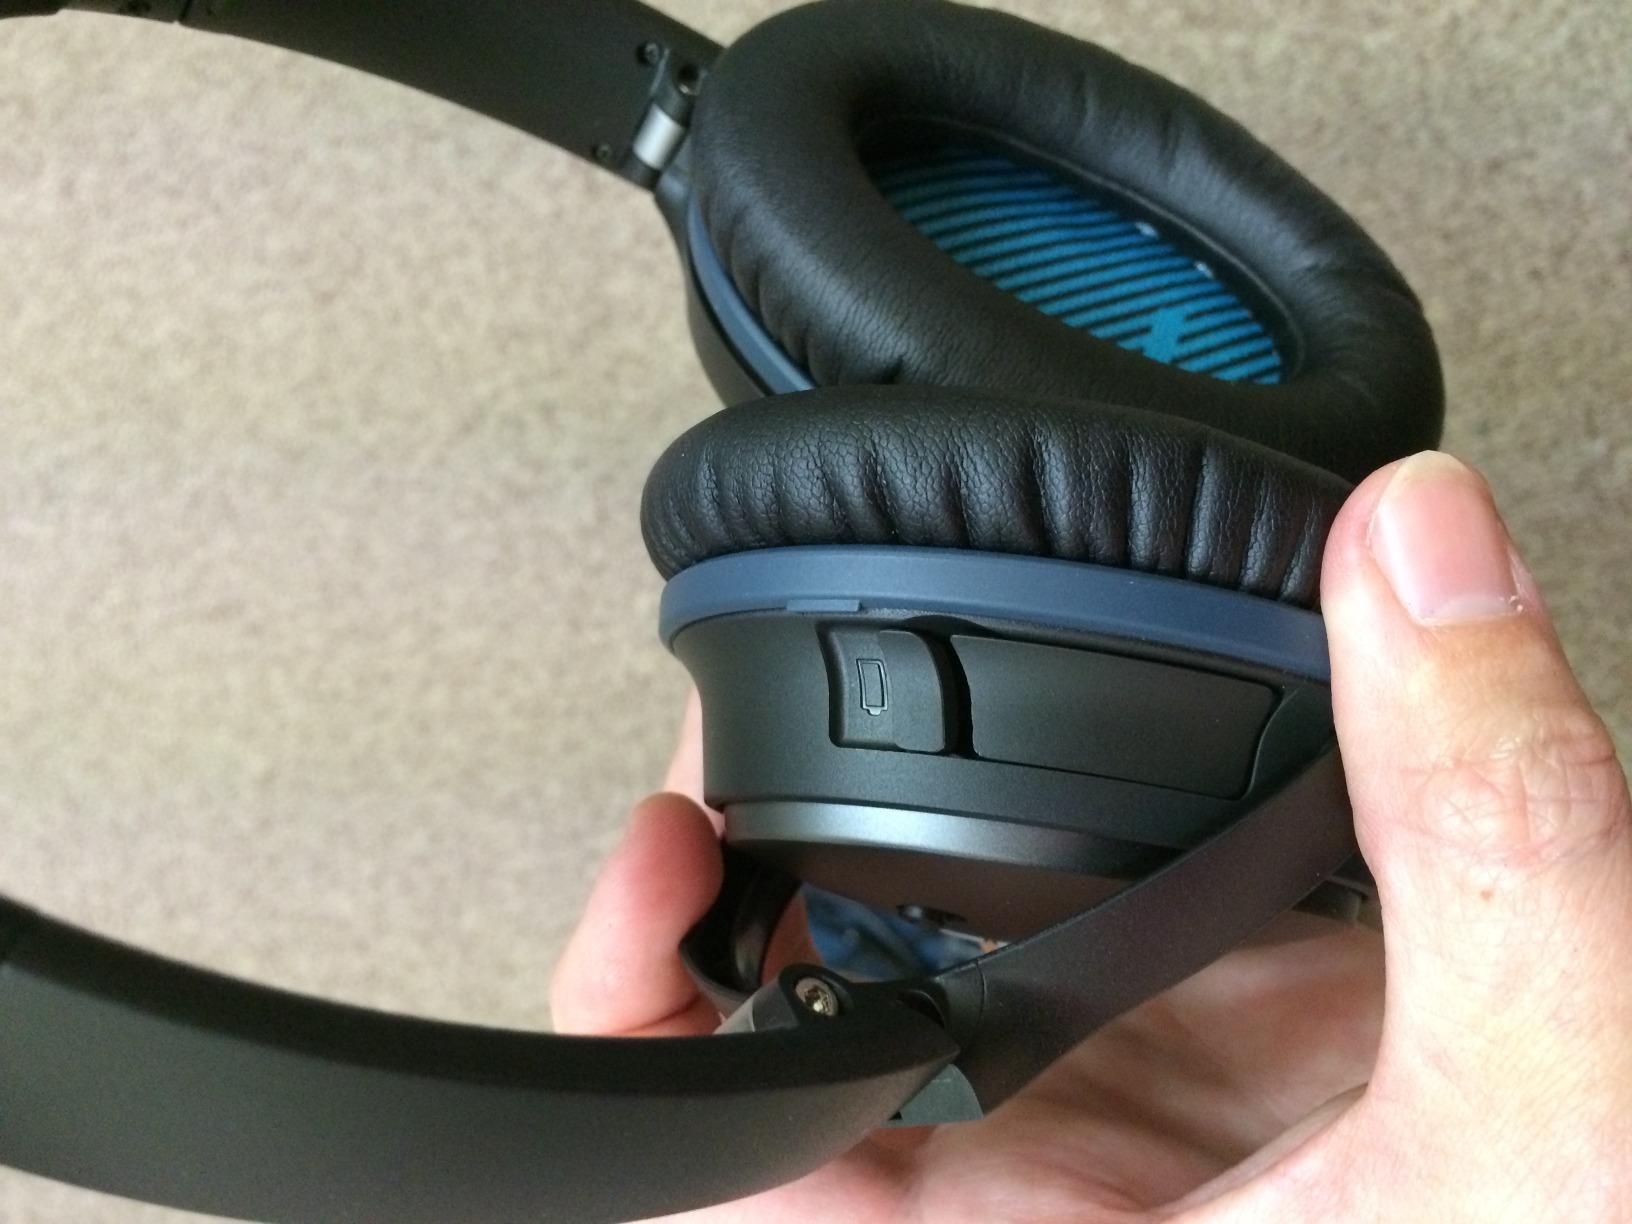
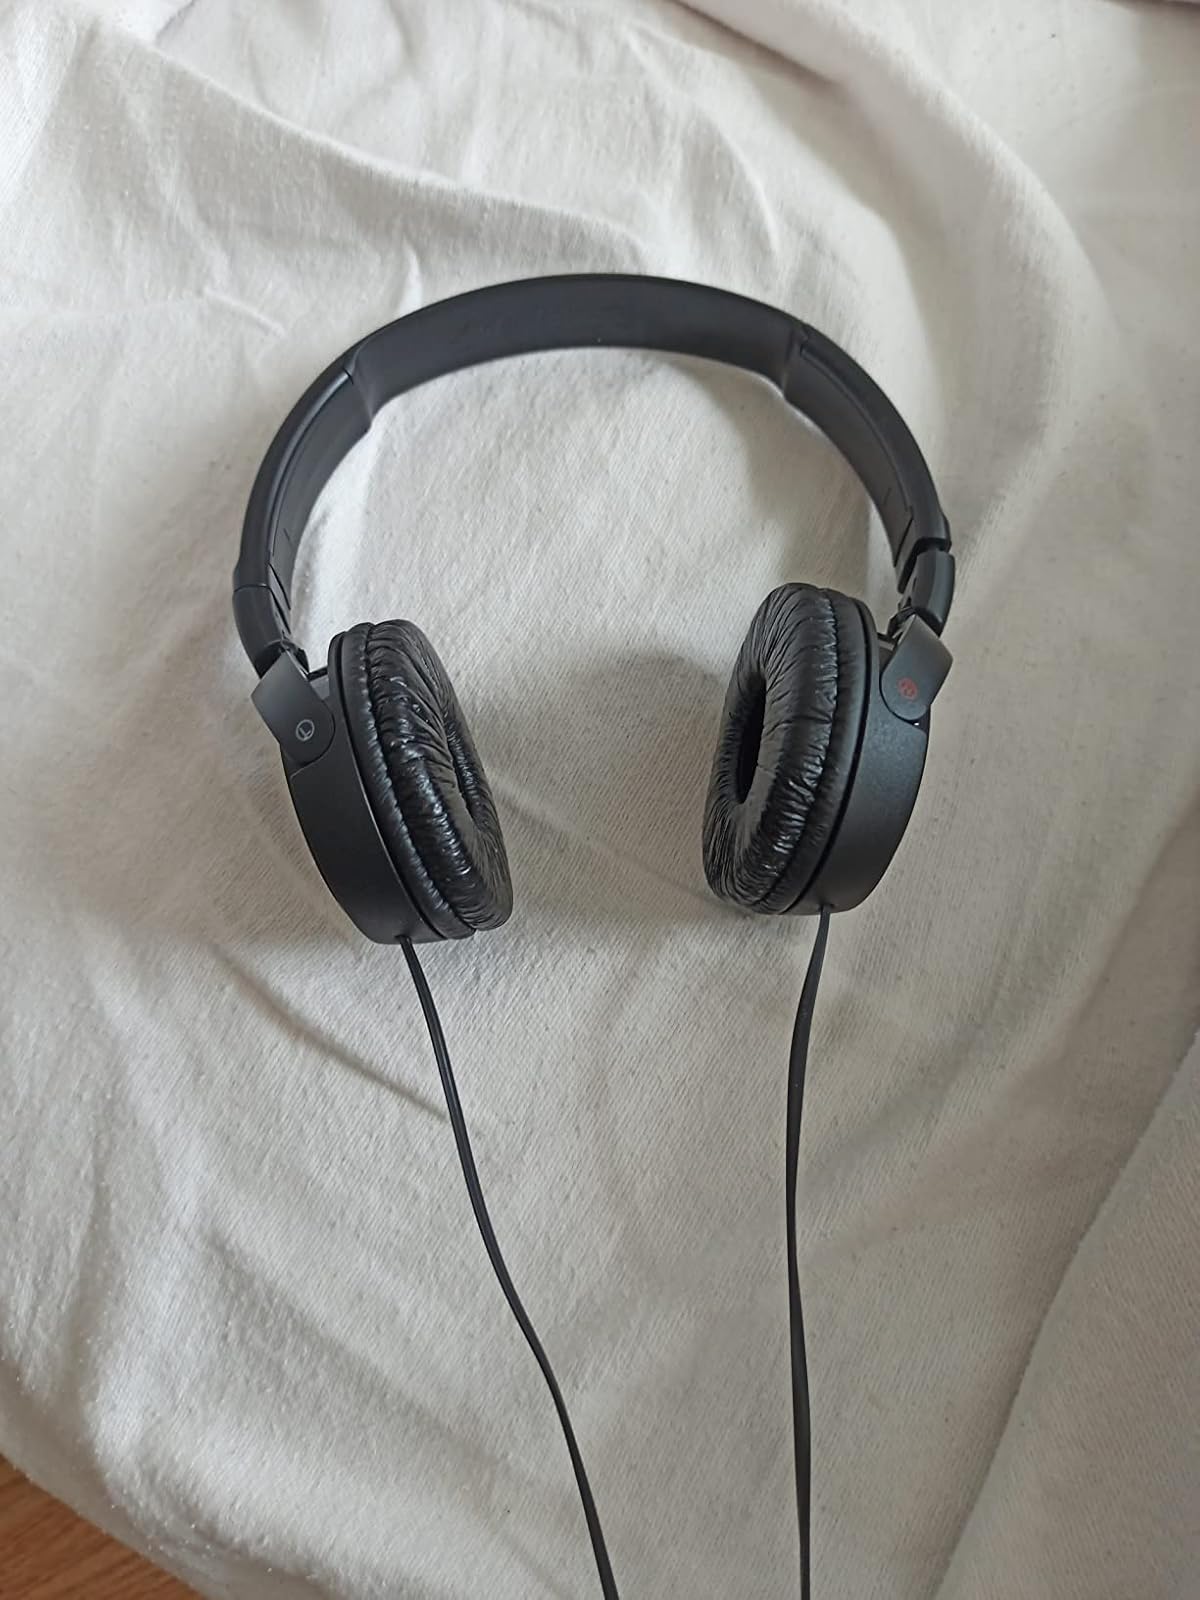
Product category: headphones
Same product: no